Step Lively (1944 film)

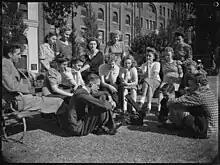
The Sinatra Club of Sydney, listening to his records in Wynyard Park, January 1945.

On January 19, 1945, 30 teenage members of a local Sinatra fan club attended the premiere of "Step Lively" at the Empire Theatre in Sydney, Australia. They were met by an unruly mob of at least 300 people who were incited to anger by weeks of anti-Sinatra and anti-bobby soxer rhetoric in the media. The mob kicked, punched and twisted the arms of the young fans, derided them as "swooners", booed throughout the screening and stalked the fans through the streets on their way home.